Genetic divergence

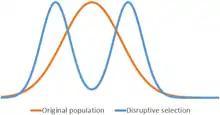
A graph showing selection for the extremes and against the mean.

Genetic divergence can occur without geographic separation, through Disruptive selection. This occurs when individuals in a population with both high and low phenotypic extremes are fitter than the intermediate phenotype. These individuals occupy two different niches, within each niche there is Gaussian trait distribution. If the genetic variation between niches is high then there will be strong reproductive isolation. If genetic variation is below a certain threshold than introgression will occur but if variation is above a certain threshold the population can split resulting in speciation.